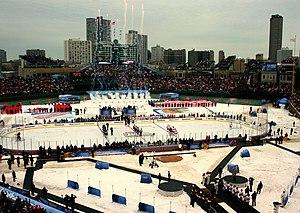
Un match en plein air de la LNH est une rencontre de hockey sur glace jouée à l'extérieur entre deux équipes de la Ligue nationale de hockey. Elle se décline en plusieurs versions : la Classique hivernale, la Classique Héritage dont la première édition a eu lieu en 2003 ou encore la Série des stades. Dans le cadre du centenaire de la LNH en 2017, la ligue organise deux matchs en plein air ayant des appellations uniques : la Classique du centenaire et la Classique 100 de la LNH.
La Classique hivernale de la LNH 2009 est un événement qui a eu lieu le 1ᵉʳ janvier 2009 au Wrigley Field de Chicago au cours de la saison 2008-2009 de la Ligue nationale de hockey. Il s'agit d'une partie de hockey sur glace disputée en plein air entre les Red Wings de Détroit et les Blackhawks de Chicago.
La Ligue nationale de hockey ou LNH est une association sportive professionnelle nord-américaine regroupant des franchises de hockey sur glace du Canada et des États-Unis. Le niveau de jeu de cette ligue est considéré comme un des meilleurs au monde. Les joueurs qui la composent ont longtemps été en grande majorité d'origine canadienne puis nord-américaine. Au fur et à mesure, de nouvelles nationalités de joueurs se sont ajoutées à la liste et, même si les Canadiens restent les plus nombreux, plusieurs pays sont désormais représentés.